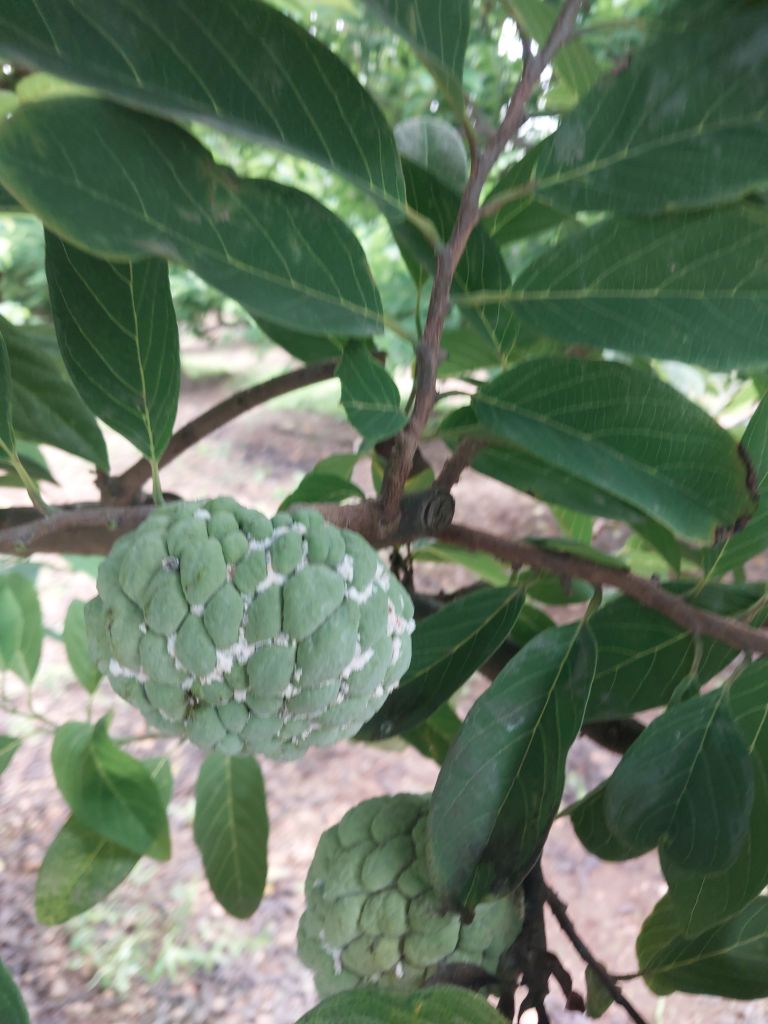
Disease label: Mealy Bug